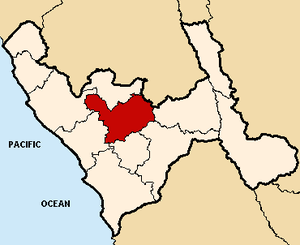
La province d'Otuzco est l'une des douze provinces de la région de La Libertad, au Pérou. Son chef-lieu est la ville d'Otuzco.